Postage stamps and postal history of Malta

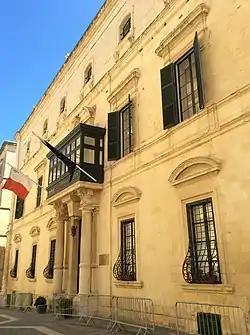
Palazzo Parisio in Valletta, which housed the General Post Office between 1886 and 1973 (except for a brief period during World War II)

In 1708, Grand Master Ramón Perellós established the Commissary of Posts, which was Malta's first proper postal service. A post office was established within the Casa del Commun Tesoro in Valletta. At this point, fixed tariffs based on weight, the number of sheets and the destination of a letter were introduced. The first postal markings on Maltese mail appeared sometime in the second half of the 18th century.